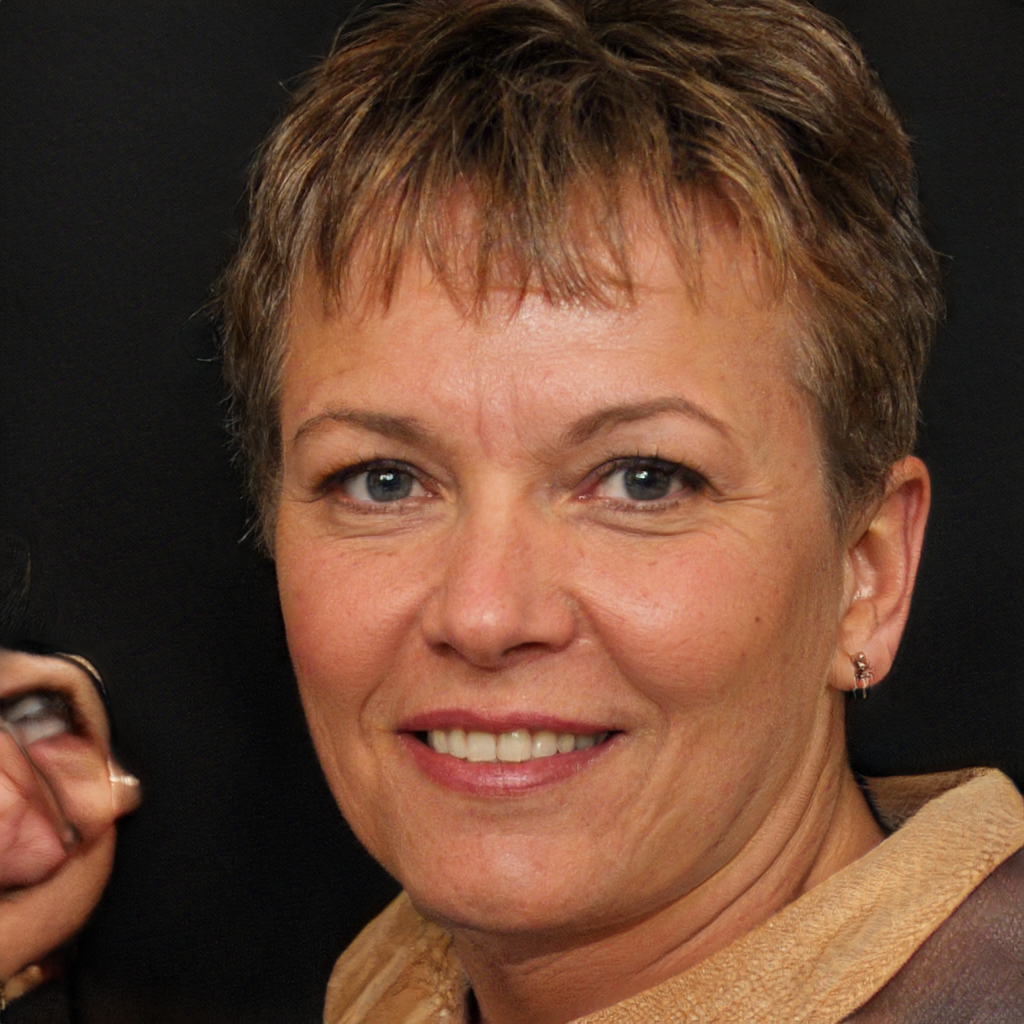
Portrait style: Real Portrait